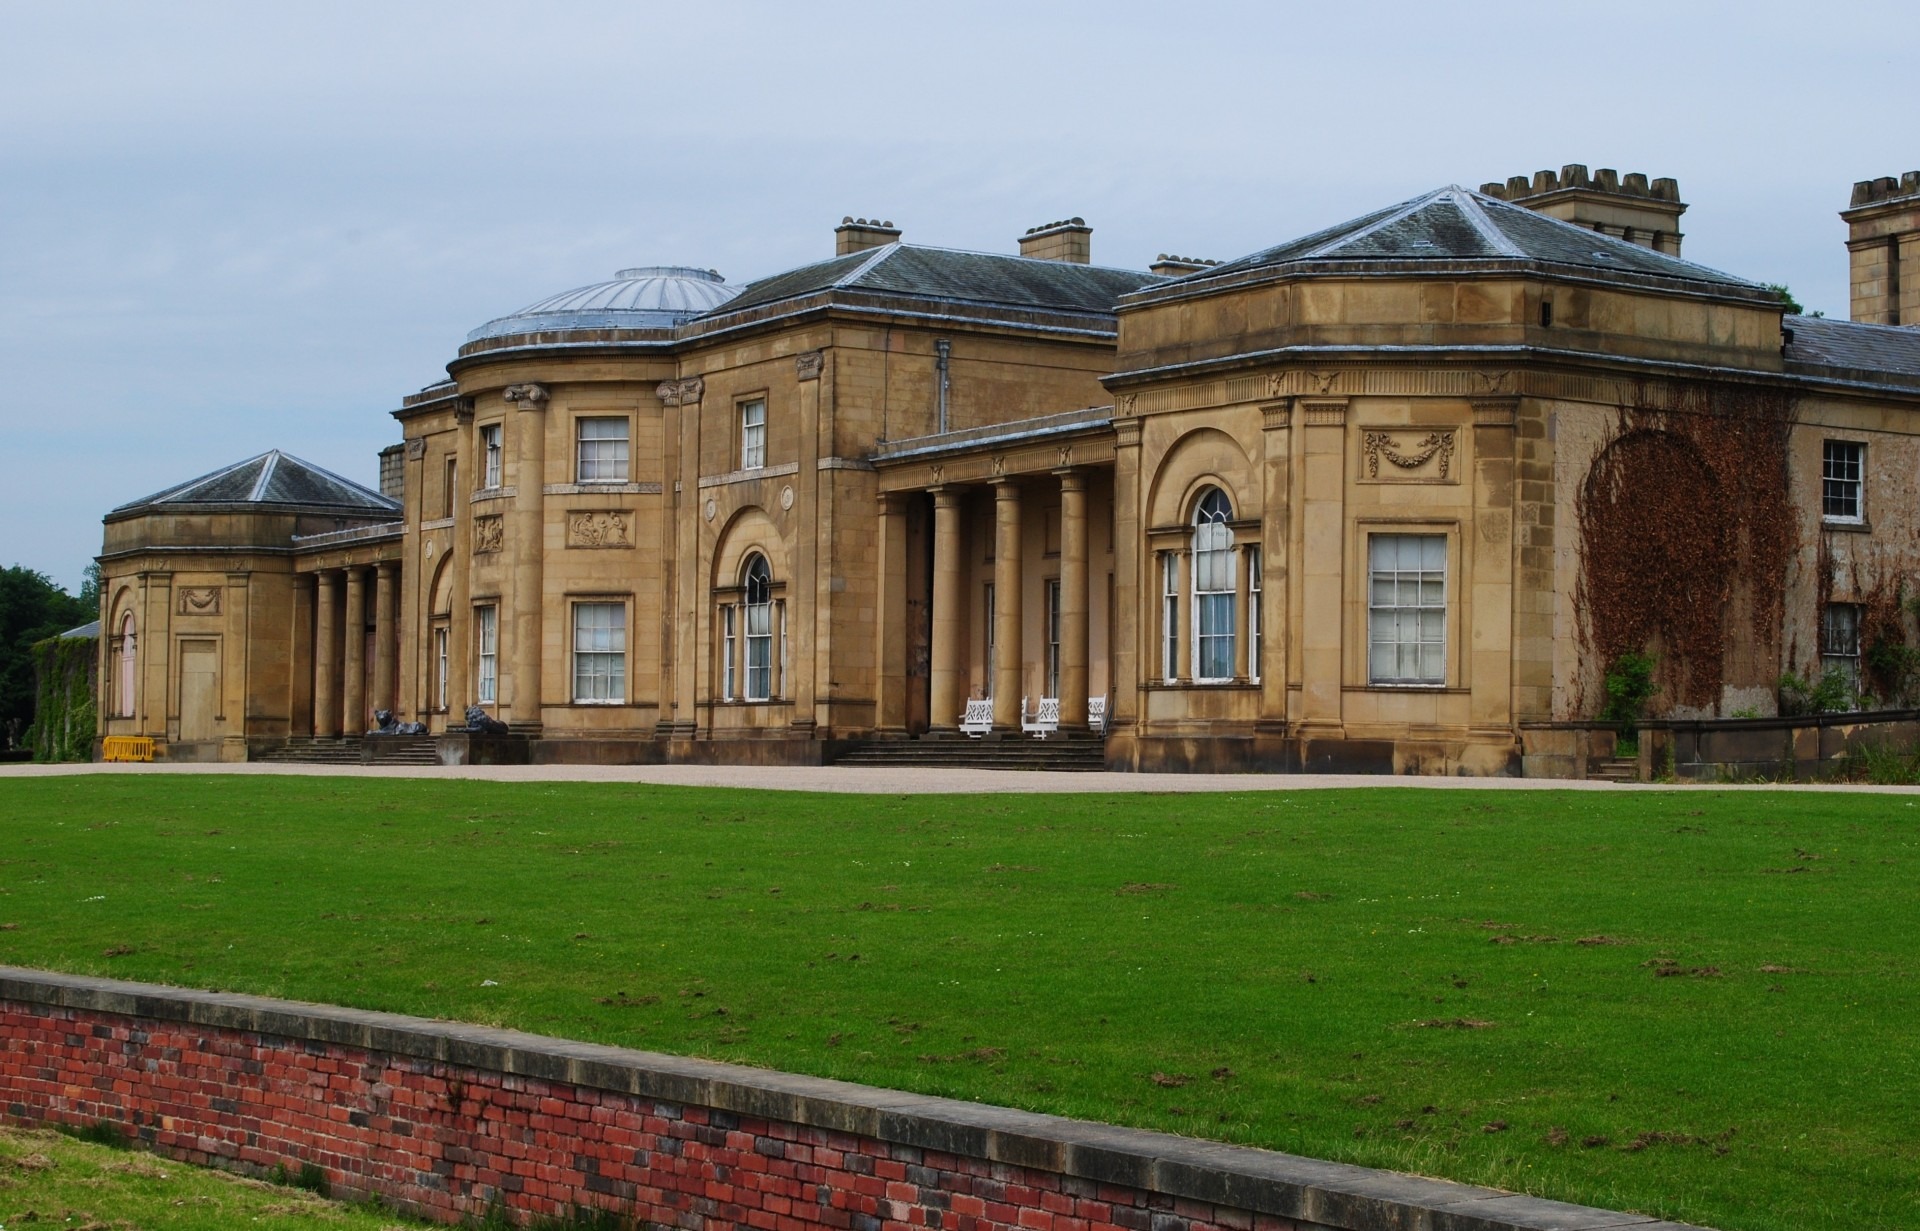
architecture, lawn, manor, mansion, house, building, chateau, palace, home, country, suburb, hall, park, facade, stately, estate, neighbourhood, manor house, real estate, stately home, residential area